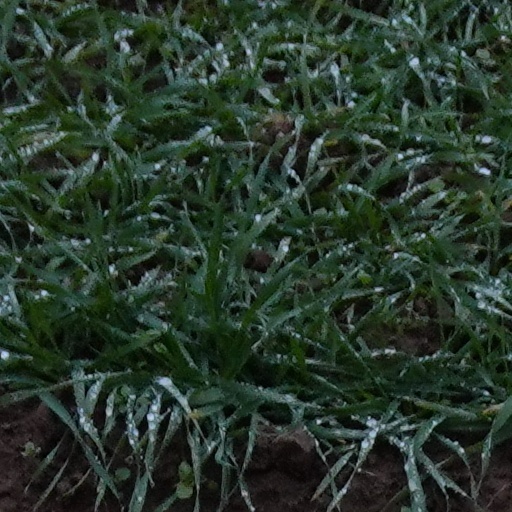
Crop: wheat